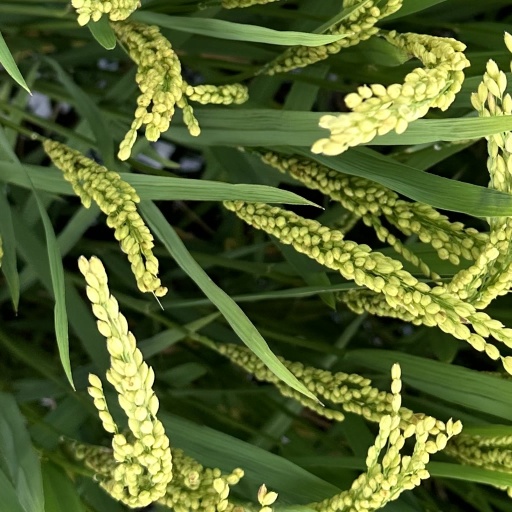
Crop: rice